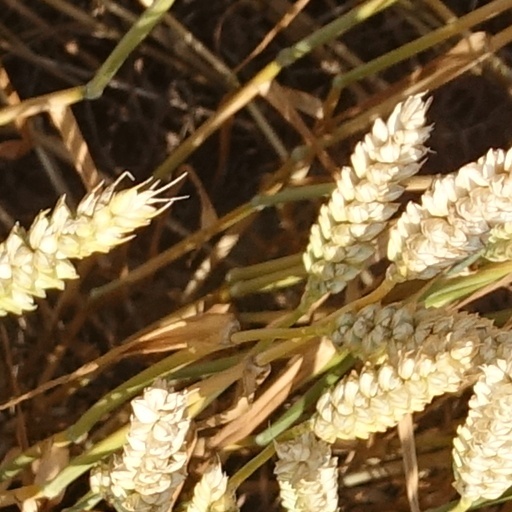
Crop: wheat